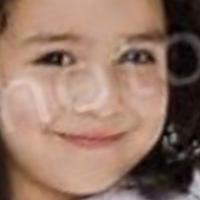
Age group: age 01-10